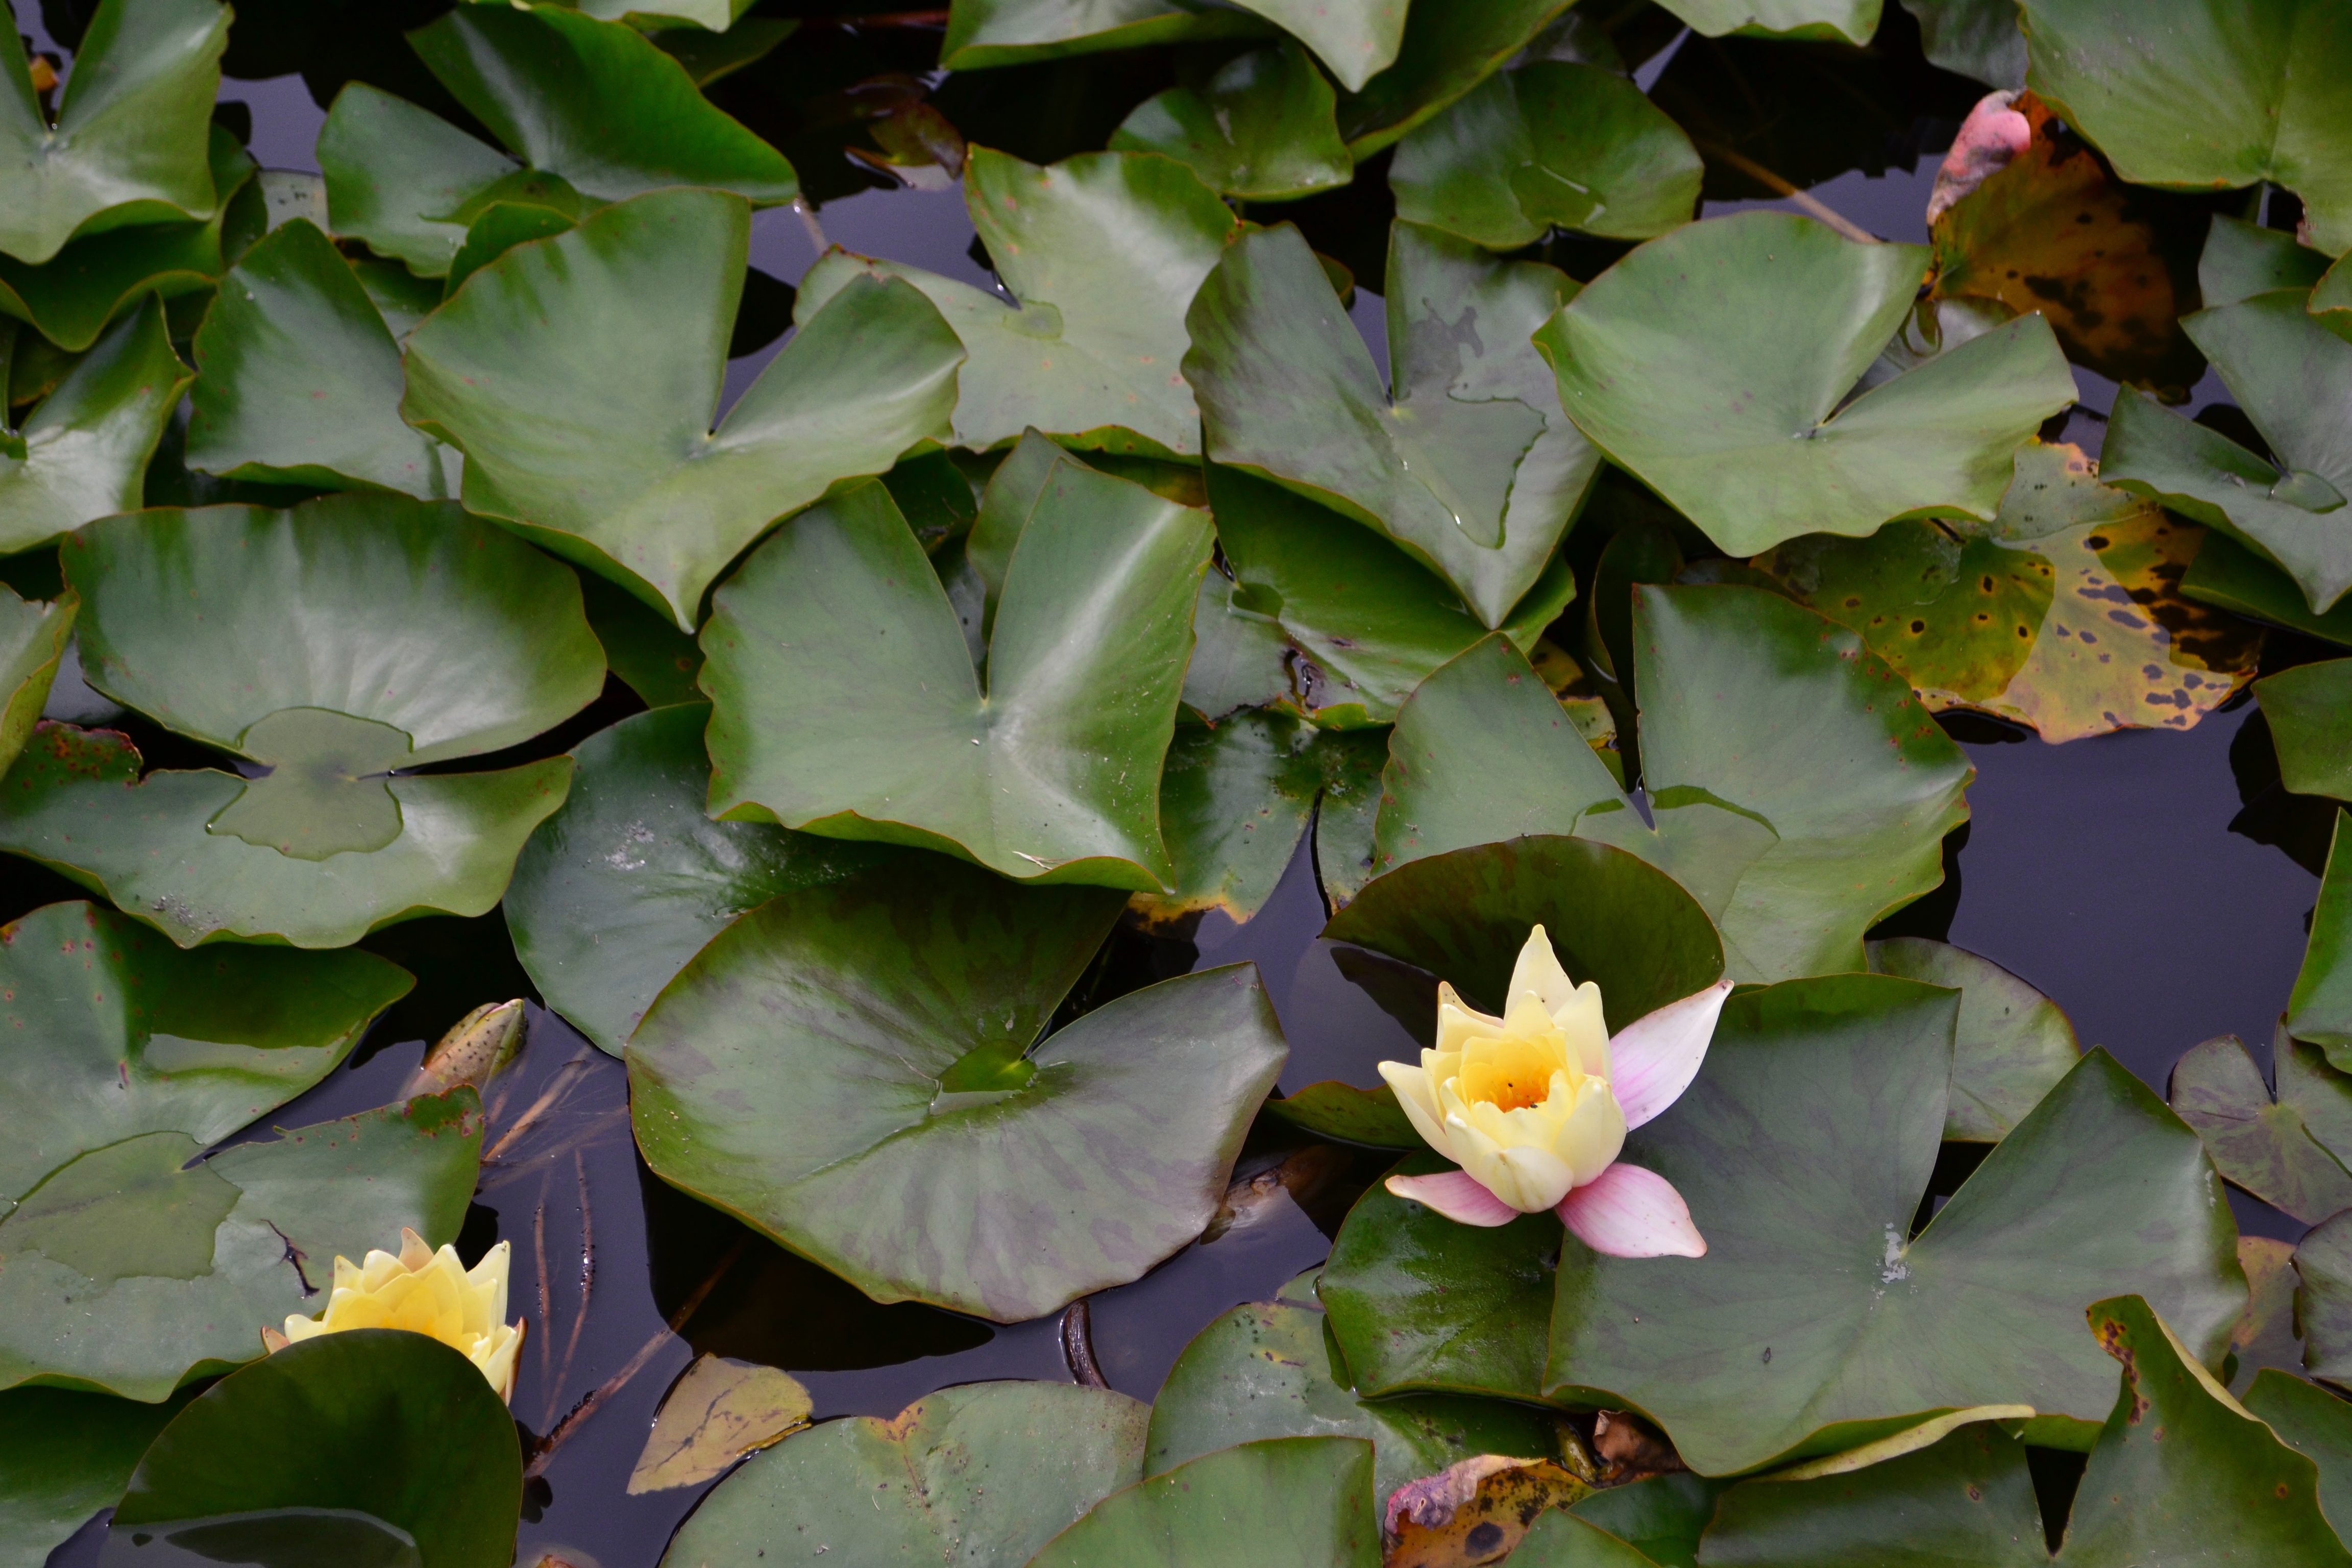
plant, leaf, flower, petal, pond, green, botany, garden, aquatic plant, flora, flowering plant, land plant